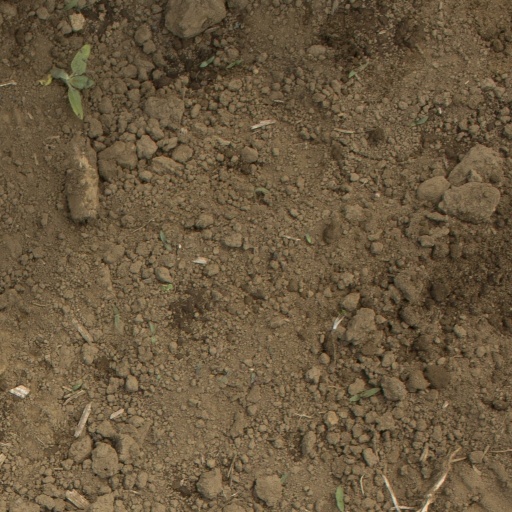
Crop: Jerusalem artichoke